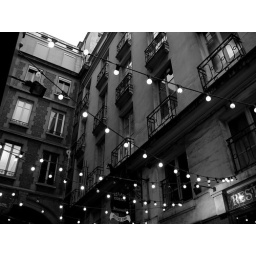
Parisian streets cry out to be photographed in black and white